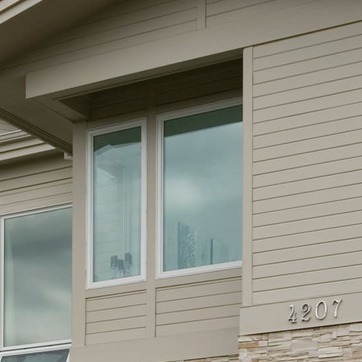
Material: glass